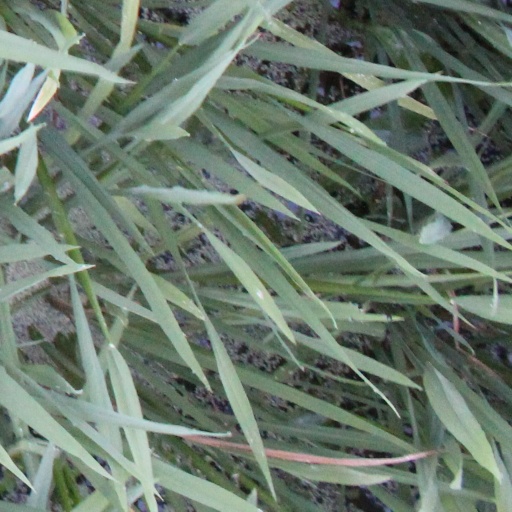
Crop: rice